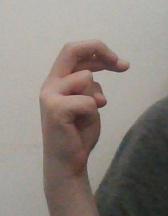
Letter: zay